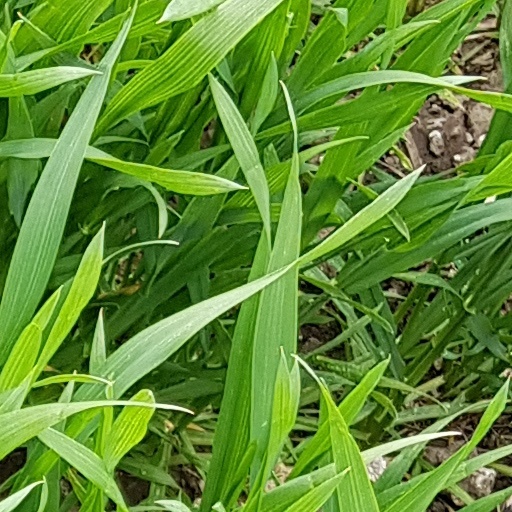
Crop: wheat